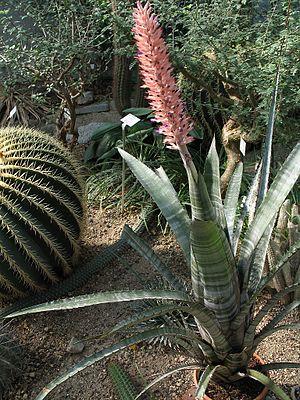
Aechmea phanerophlebia est une espèce de plantes de la famille des Bromeliaceae, endémique de la forêt atlantique au Brésil.